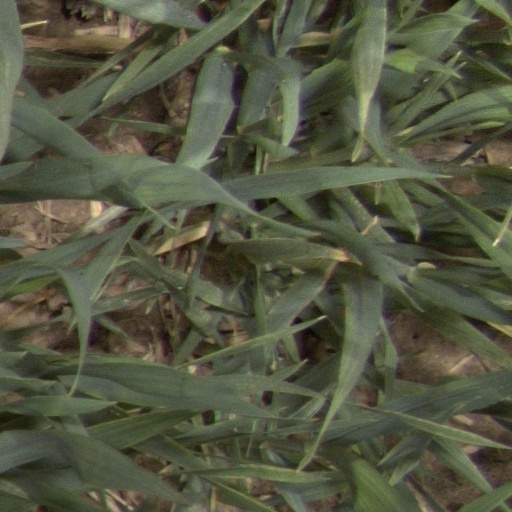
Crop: wheat